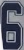
Number: 6